Saint Pierre and Miquelon

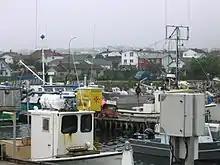
Fishing boats in Saint-Pierre harbour

The colony became a French Overseas Territory in 1946. After the 1958 French constitutional referendum, the territory of Saint-Pierre and Miquelon was asked to choose one of three options: becoming fully integrated with France, becoming a self-governing state within the French Community, or preserving the status of an overseas territory; it decided to remain a territory. The archipelago became an overseas territory in 1946, then an overseas department on 19 July 1976, before it acquired the status of territorial collectivity on 11 June 1985, thus withdrawing from the European Communities.